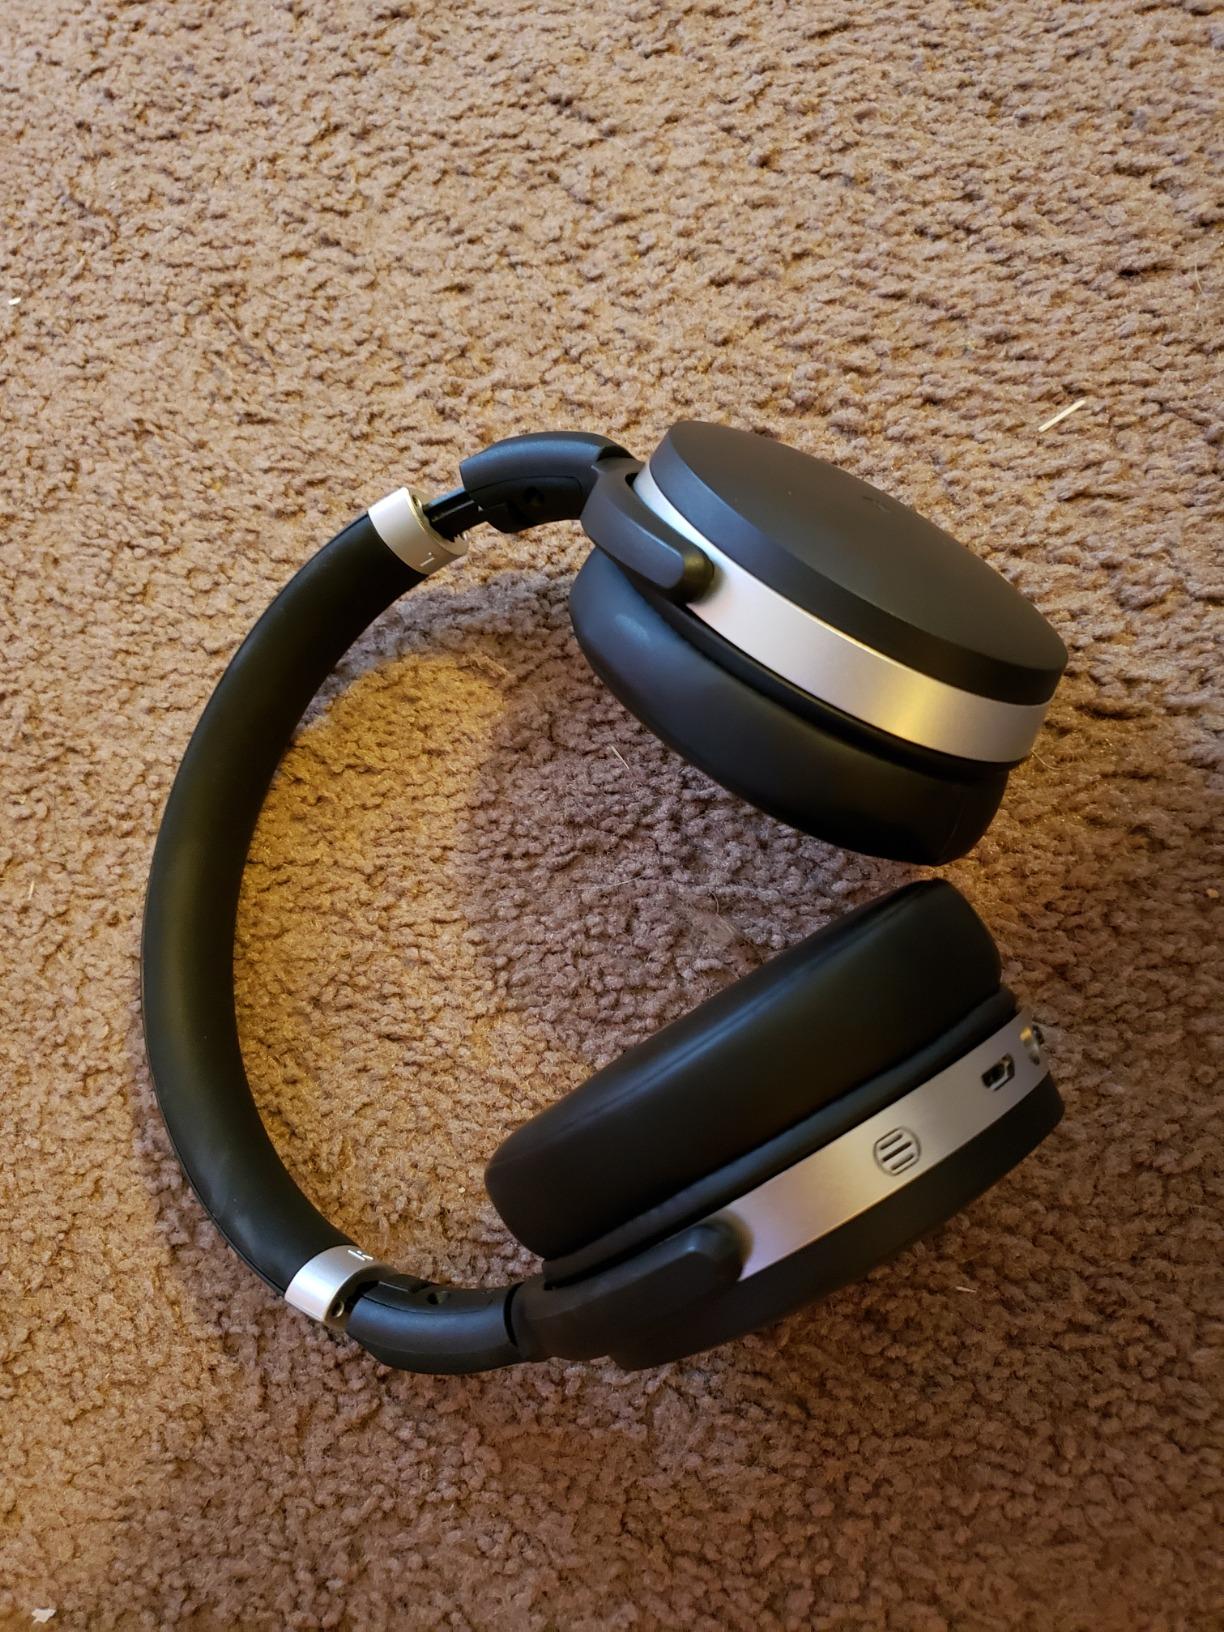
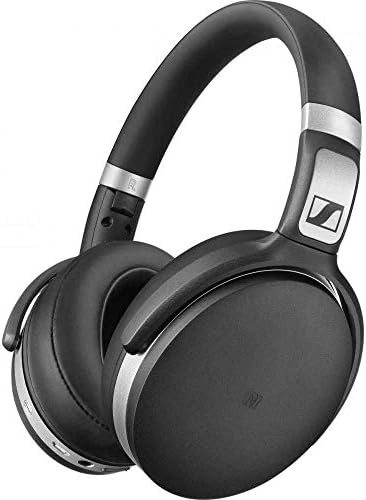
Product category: headphones
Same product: yes